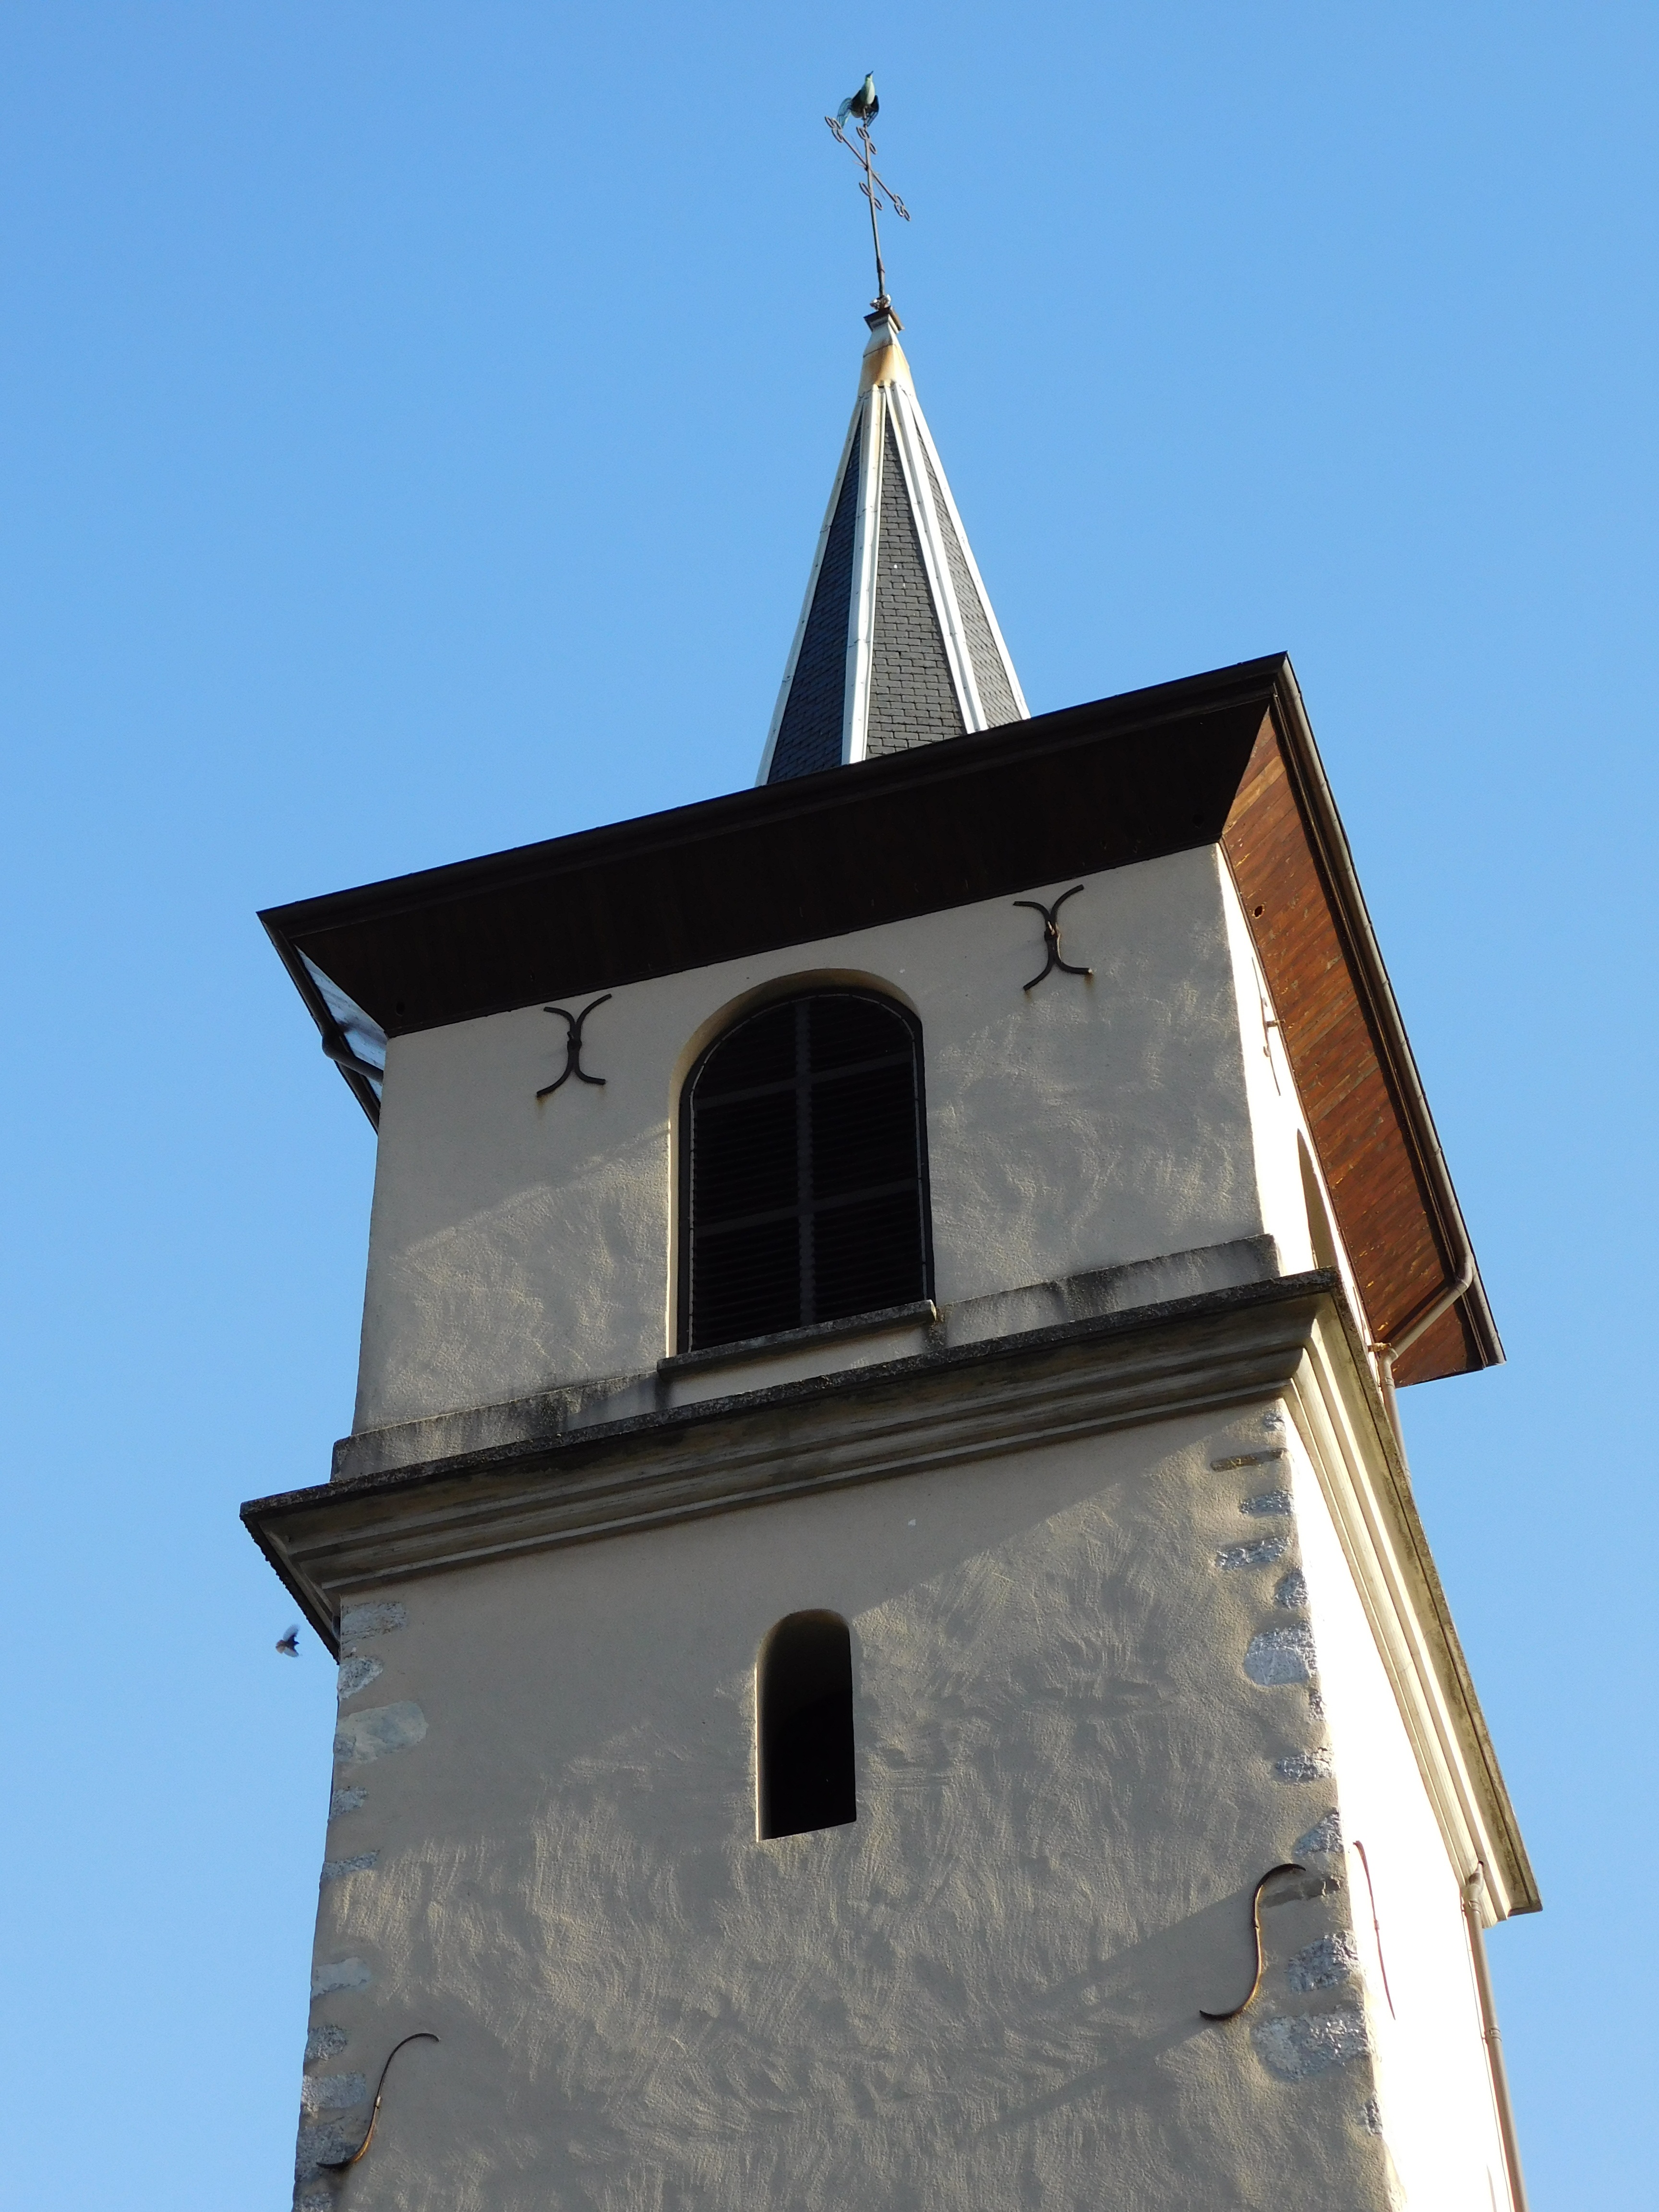
wood, village, france, bell, tower, church, chapel, place of worship, clock tower, church bell, bell tower, roofing, spire, steeple, pierre, heritage, bells, spanish missions in california